List of Christian death metal bands

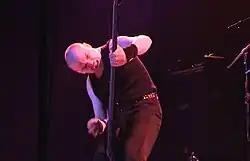
Aki Särkioja of Immortal Souls, a leading Finnish Christian death metal band

The following is a list of Christian death metal bands. Christian death metal consists of death metal music fused with Christian metal; that is, death metal music with Christian lyrical content, or from bands whose members profess Christianity, or both. Because of the gory, violent, and often vehemently anti-Christian or Satanic lyrics typical of the death metal genre, Christian death metal is often considered an oxymoron and odd juxtaposition by commentators and has also encountered resistance from some Christians. Christian death metal emerged in the late-1980s through the mid-1990s through the outputs of Mortification, Vomitorial Corpulence, and Paramaecium in Australia, Opprobrium, Living Sacrifice, and Crimson Thorn in the United States, Sympathy in Canada, and the early work of Antestor in Norway. In the same period, the Christian thrash metal bands Vengeance Rising, Sacrament, and Believer, all from the United States, also included elements of death metal. In the late 1990s and early 2000s, Norway's Extol, Finland's Immortal Souls and Deuteronomium, Sweden's Pantokrator, Germany's Sacrificium, Ukraine's Holy Blood, the United States' Embodyment, Feast Eternal, Possession, Aletheian, Becoming the Archetype, and Tortured Conscience, and Brazil's Antidemon all further developed the genre.